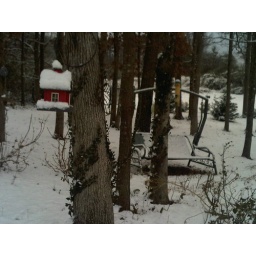
The bird that lives in this house has gone south for the winter!